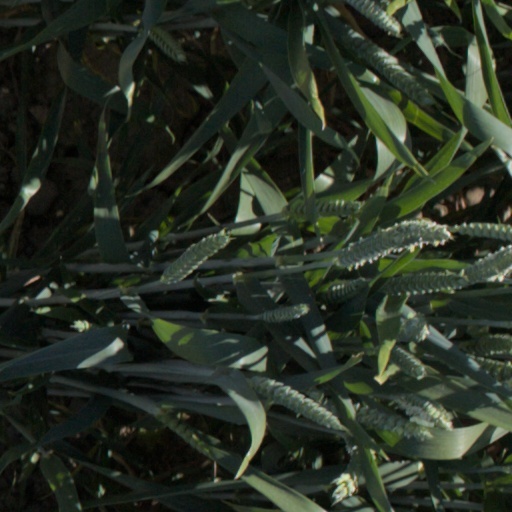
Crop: wheat